Cardinal Brewery

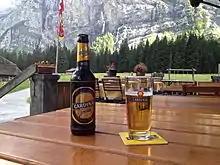
Cardinal Spéciale, served in the Bernese Oberland

The brewery in Fribourg was closed in 2011, and today Cardinal is brewed at the Feldschlösschen brewery in Rheinfelden, Aargau.